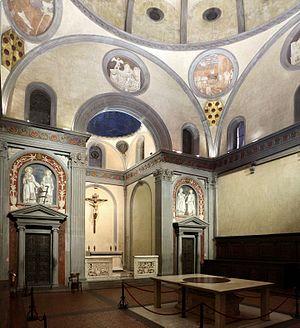
La Sagrestia Vecchia est l'annexe de la basilique San Lorenzo de Florence; accessible par son transept gauche, elle est considérée comme l'un des monuments les plus importants de l'architecture du début de la Renaissance italienne.